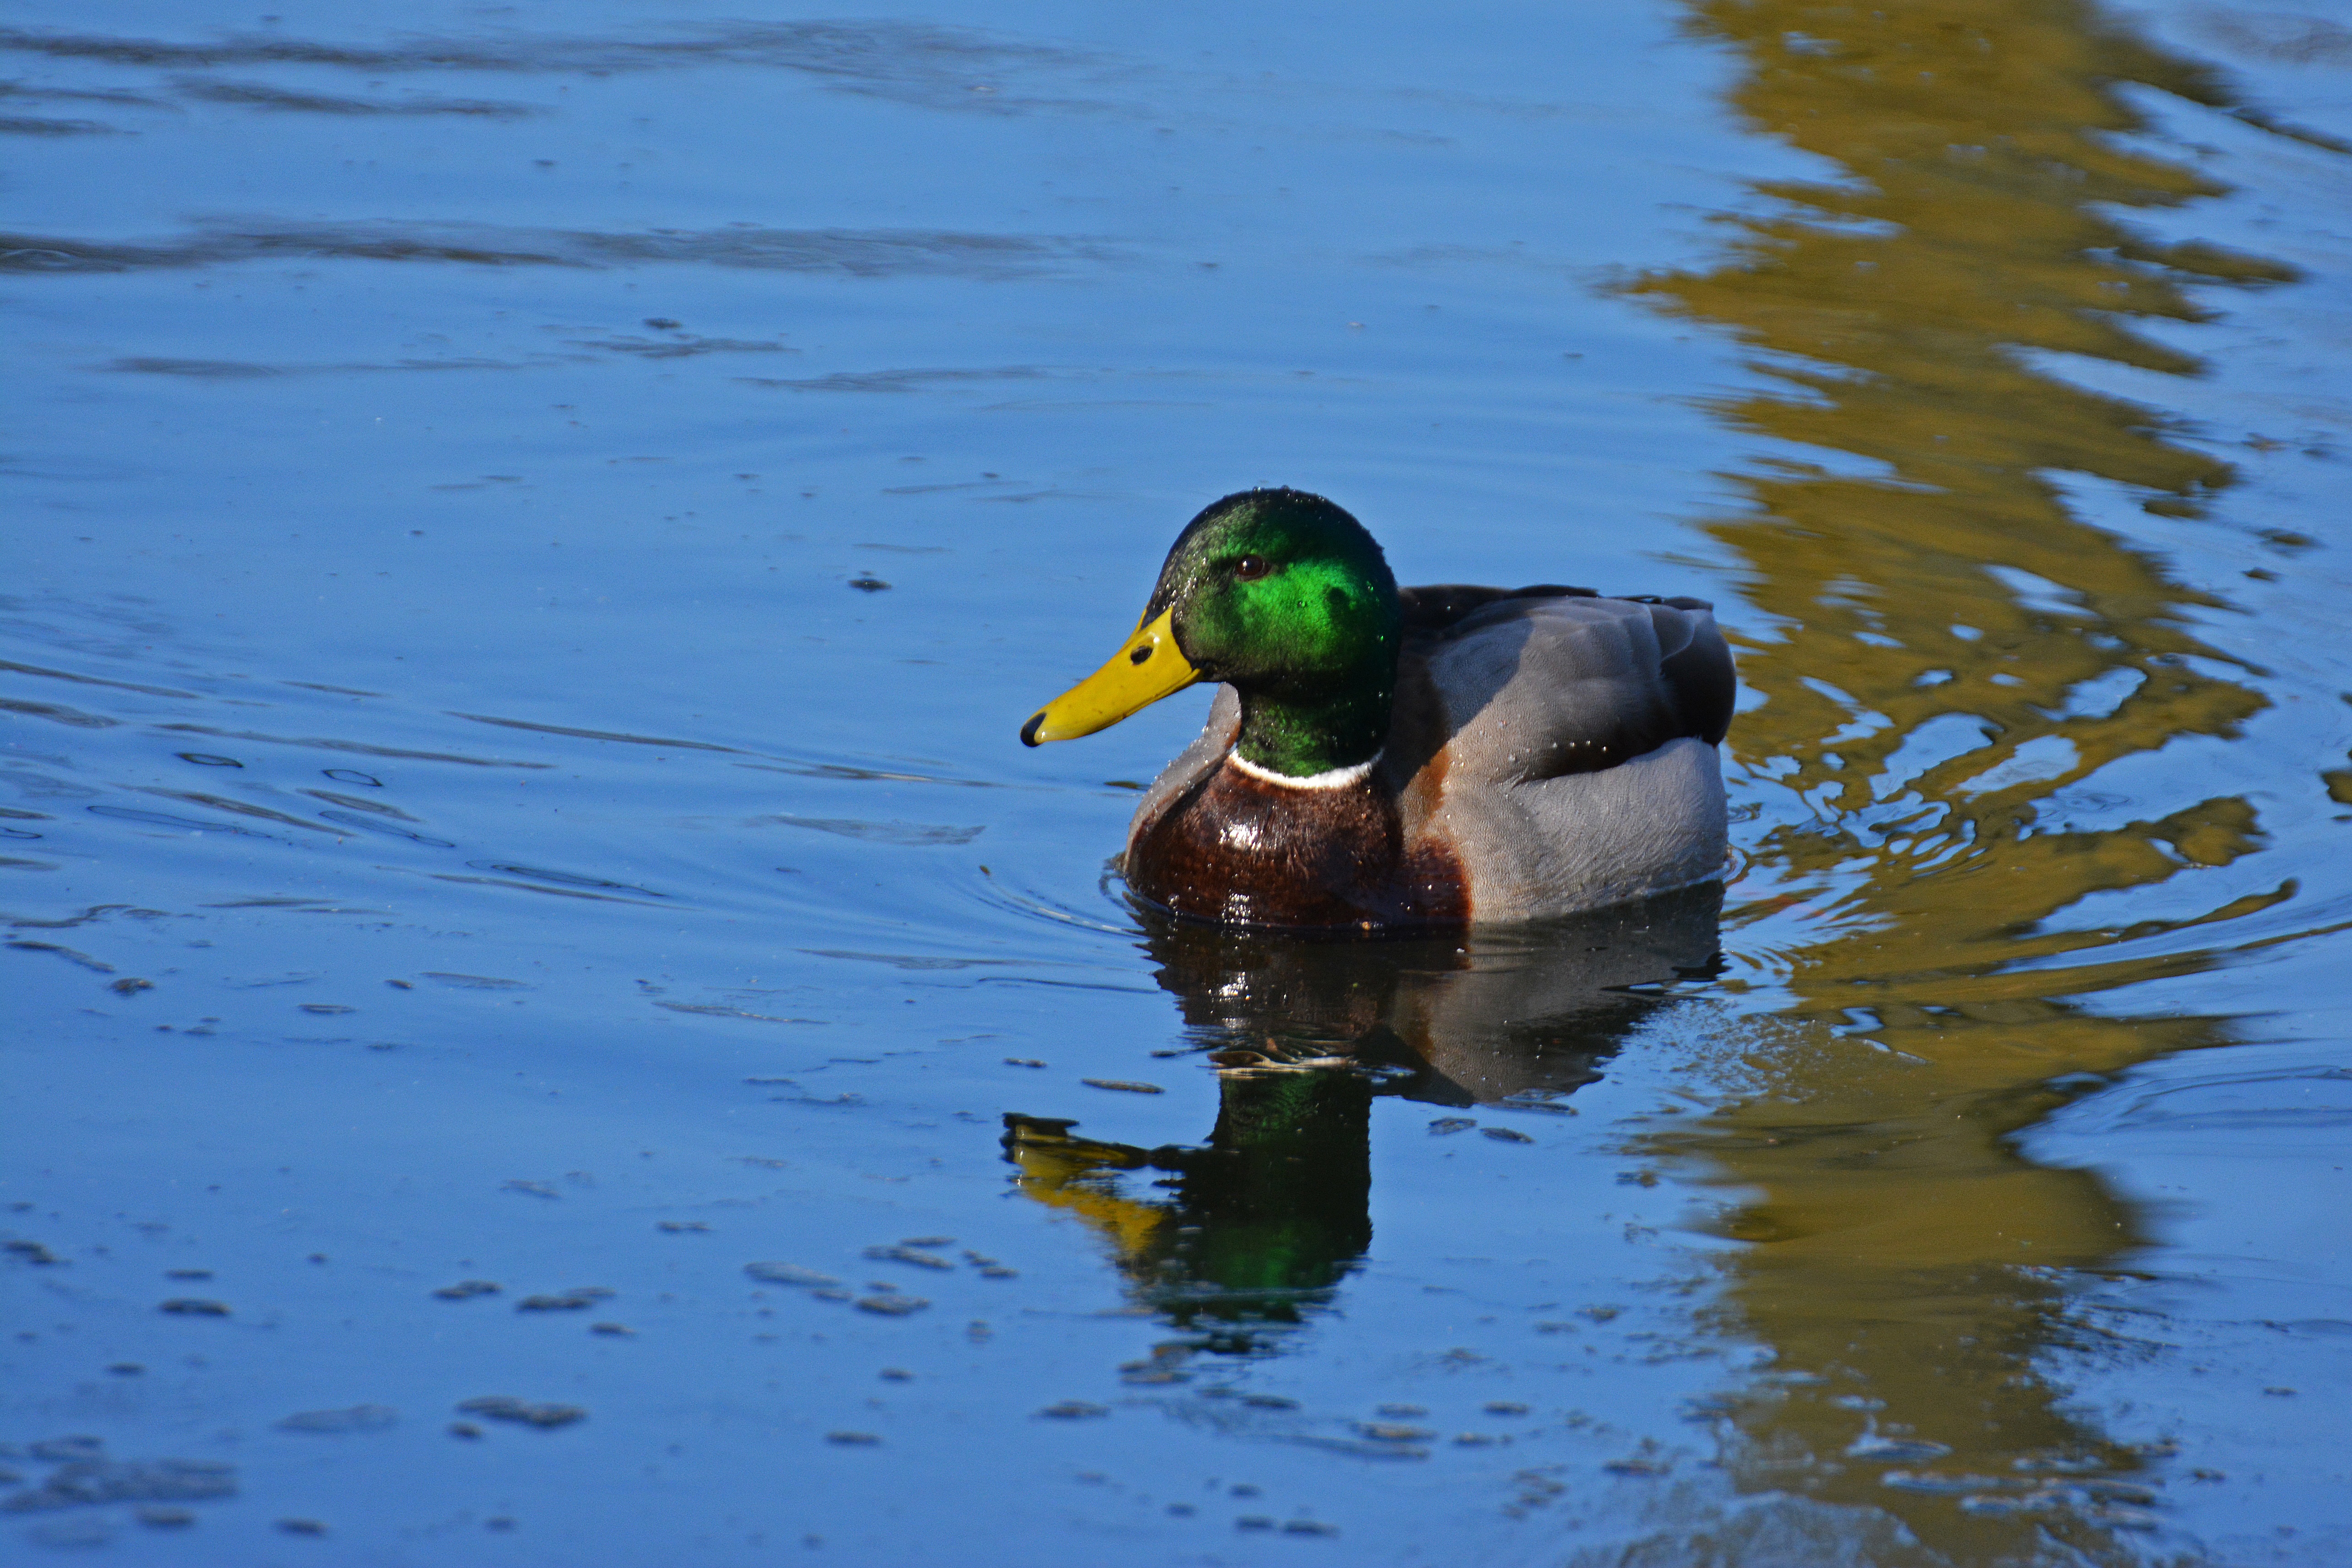
water, nature, bird, lake, pond, wildlife, swim, reflection, beak, feather, fauna, plumage, poultry, drake, duck, vertebrate, bill, waterfowl, waters, water bird, animal world, wildlife photography, mallard, males, croaking, ducks geese and swans, seaduck, entenmaennchen